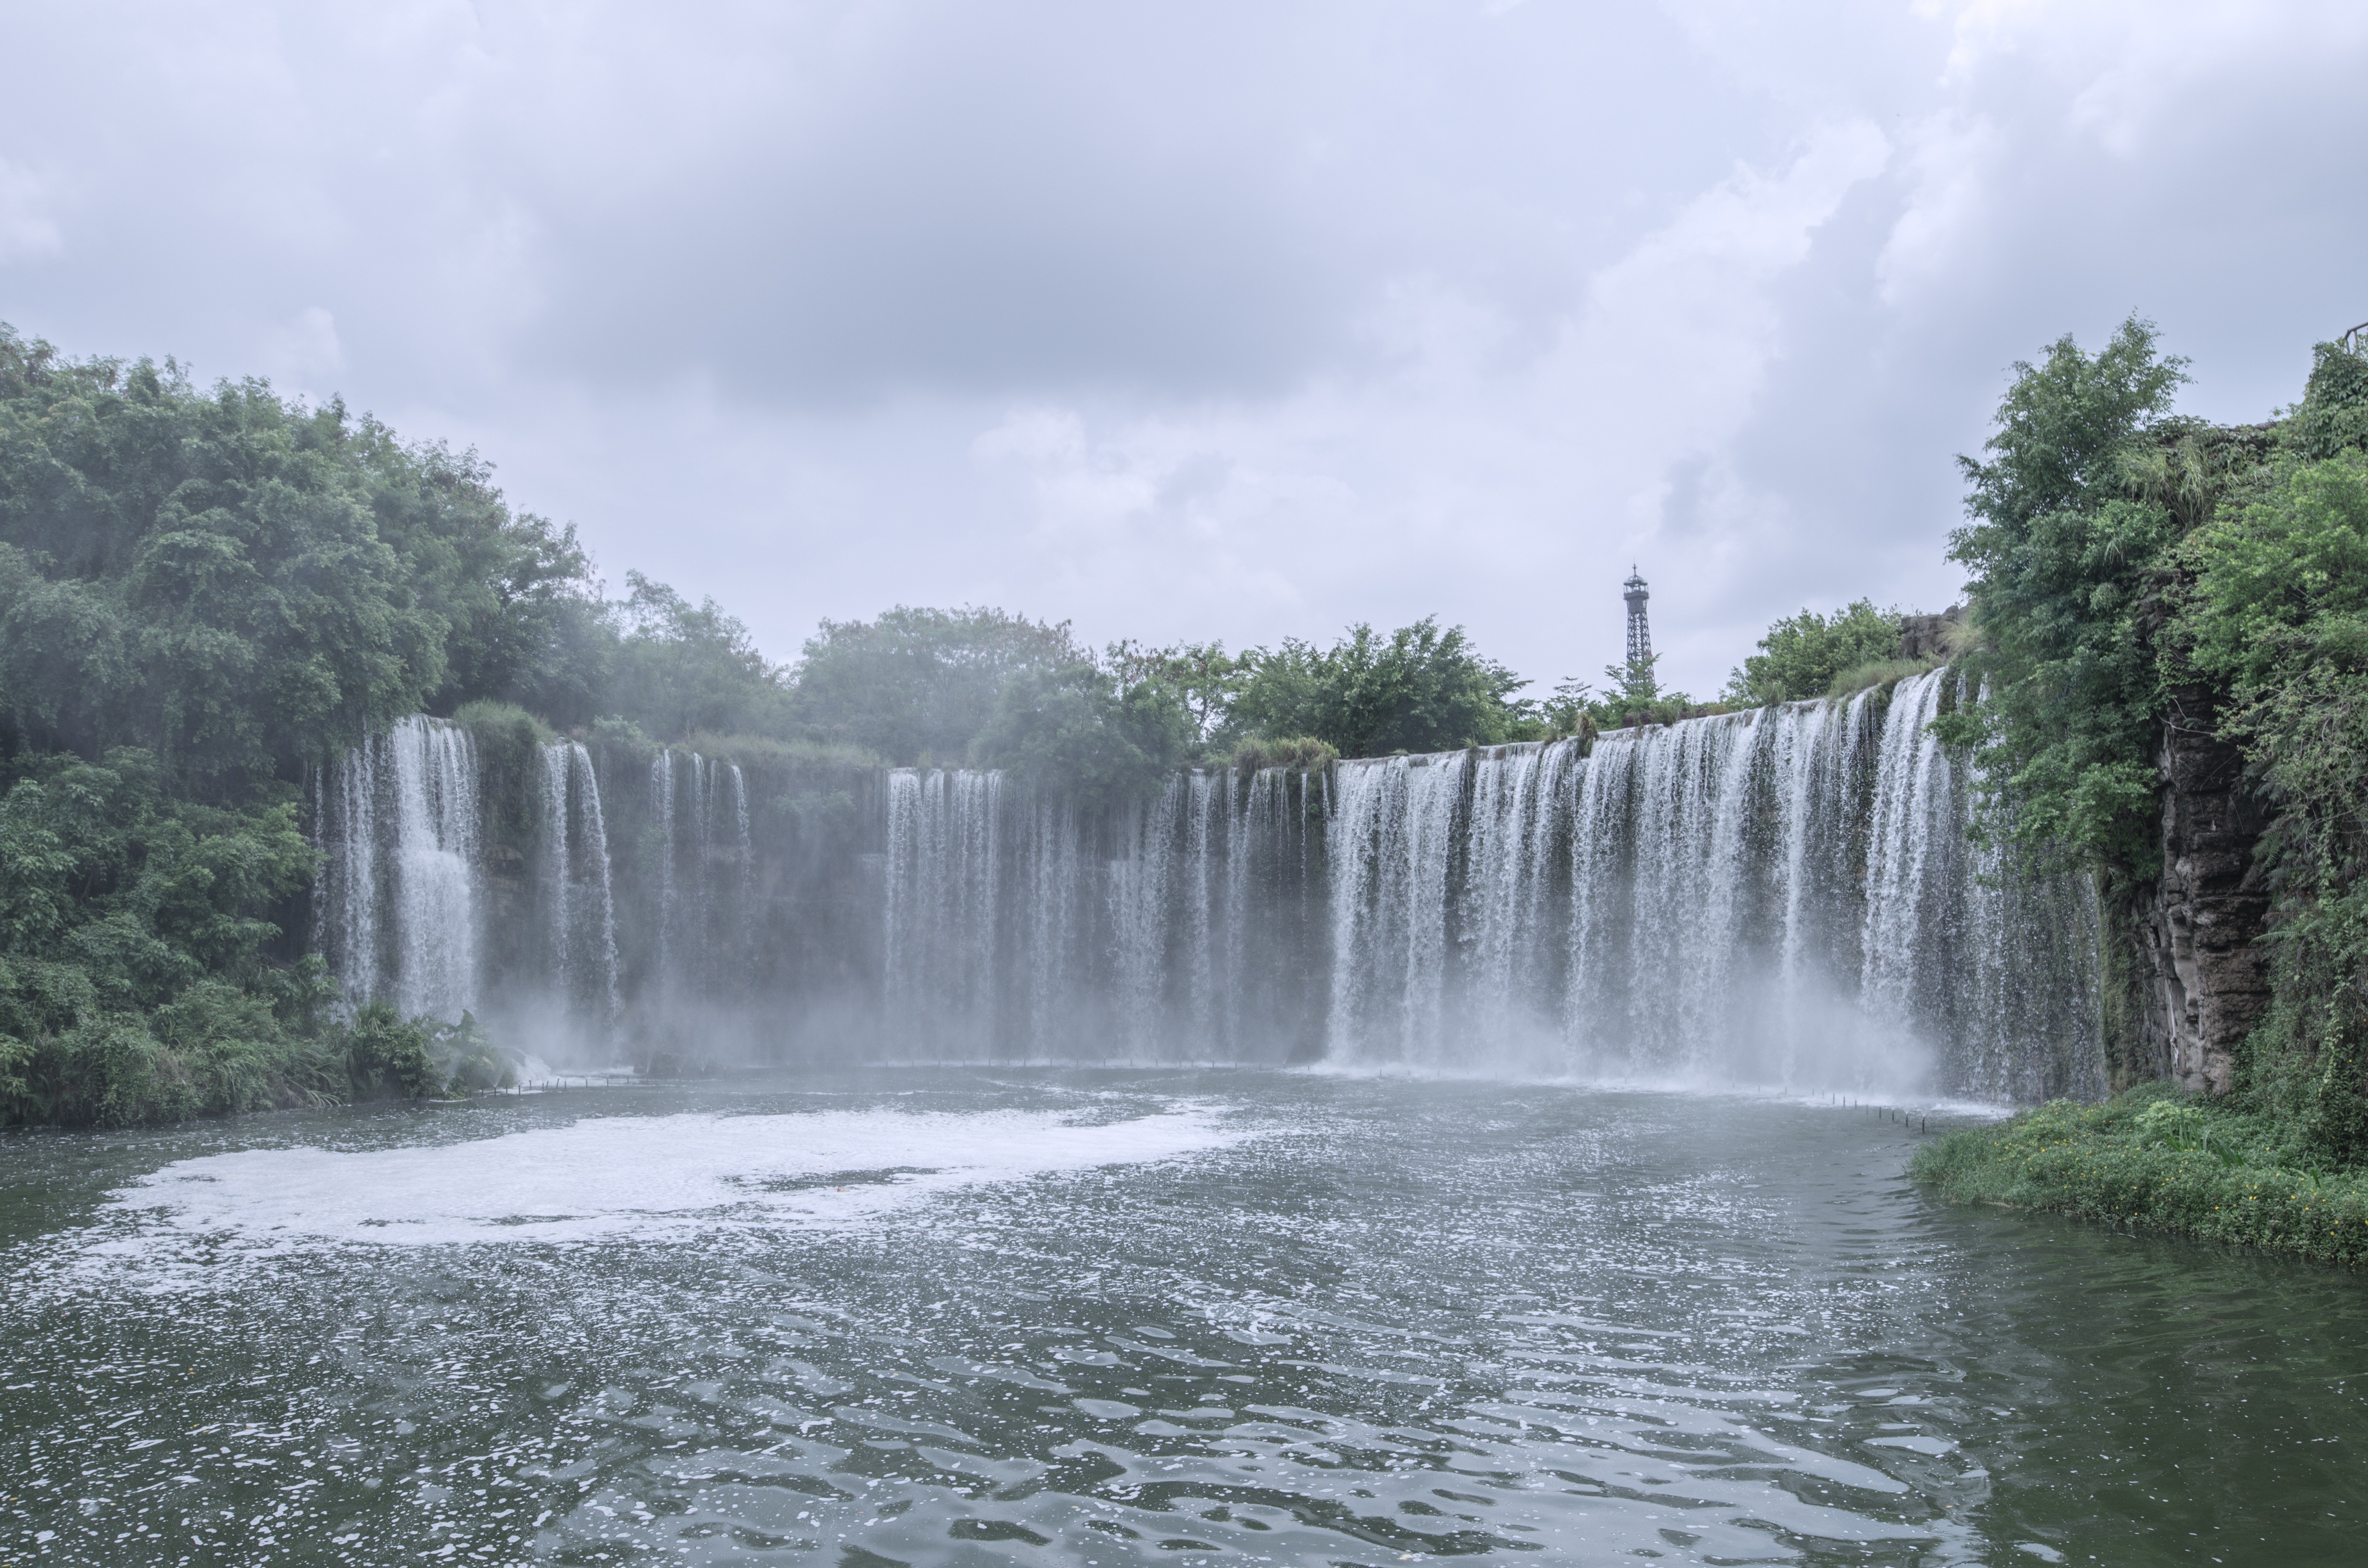
water, waterfall, photography, river, film, body of water, falls, wasserfall, china, shenzhen, water feature, watercourse, atmospheric phenomenon